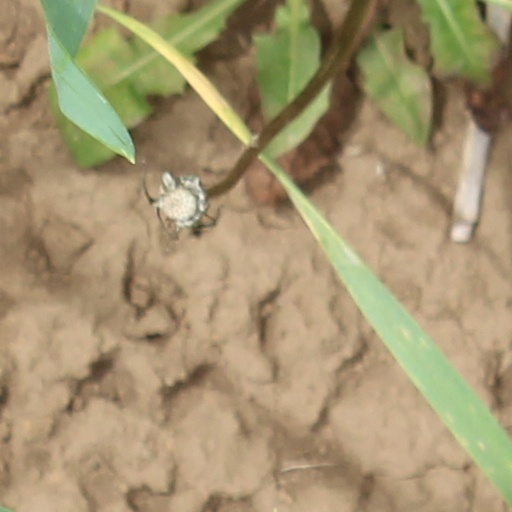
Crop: wheat